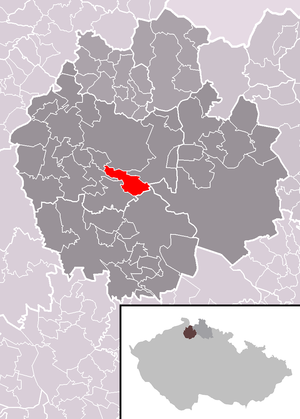
Provodín est une commune du district de Česká Lípa, dans la région de Liberec, en République tchèque. Sa population s'élevait à 744 habitants en 2018.